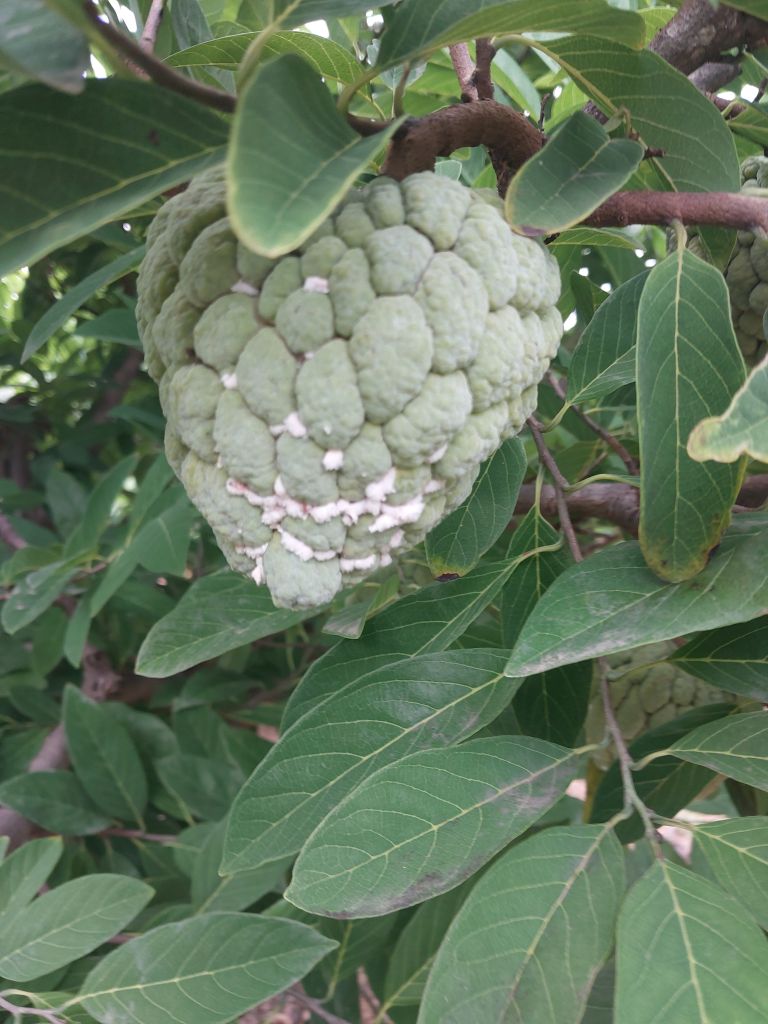
Disease label: Mealy Bug